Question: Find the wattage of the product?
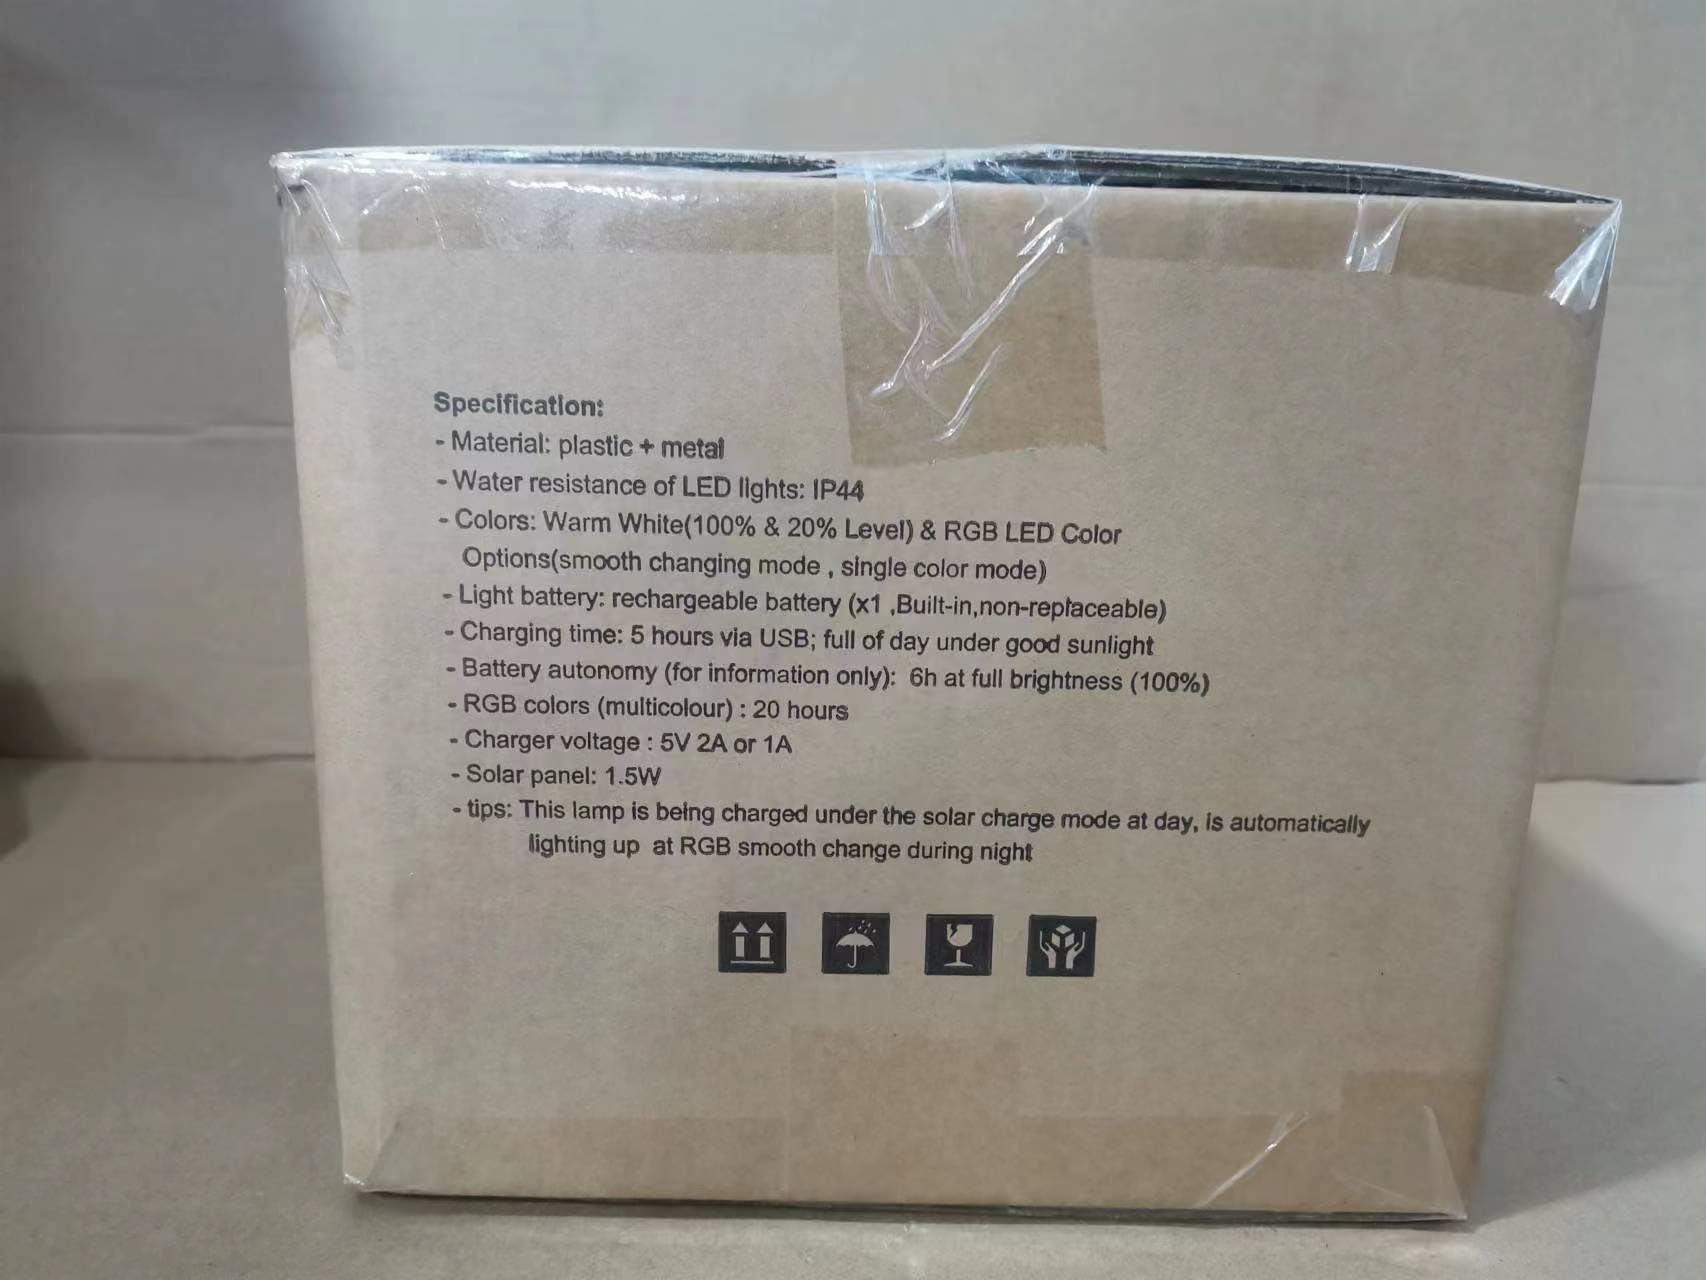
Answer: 1.5 watt